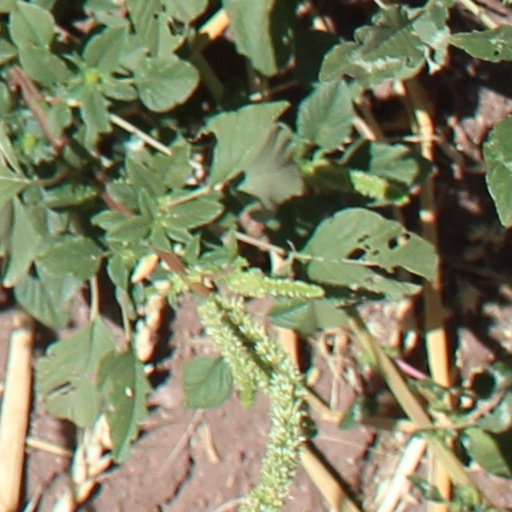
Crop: wheat